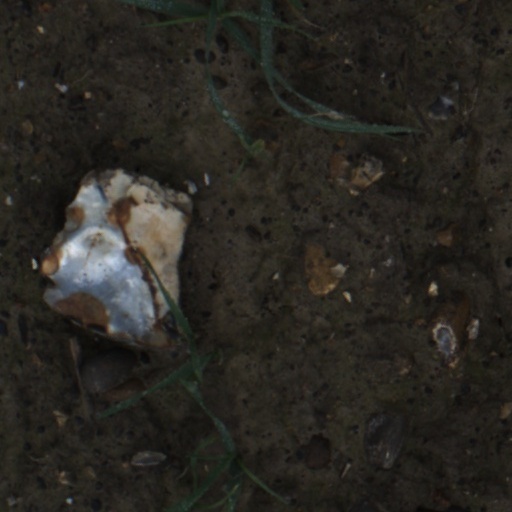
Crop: wheat